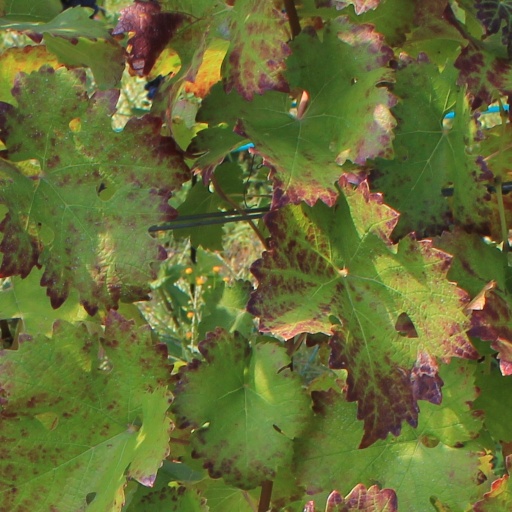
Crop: grape